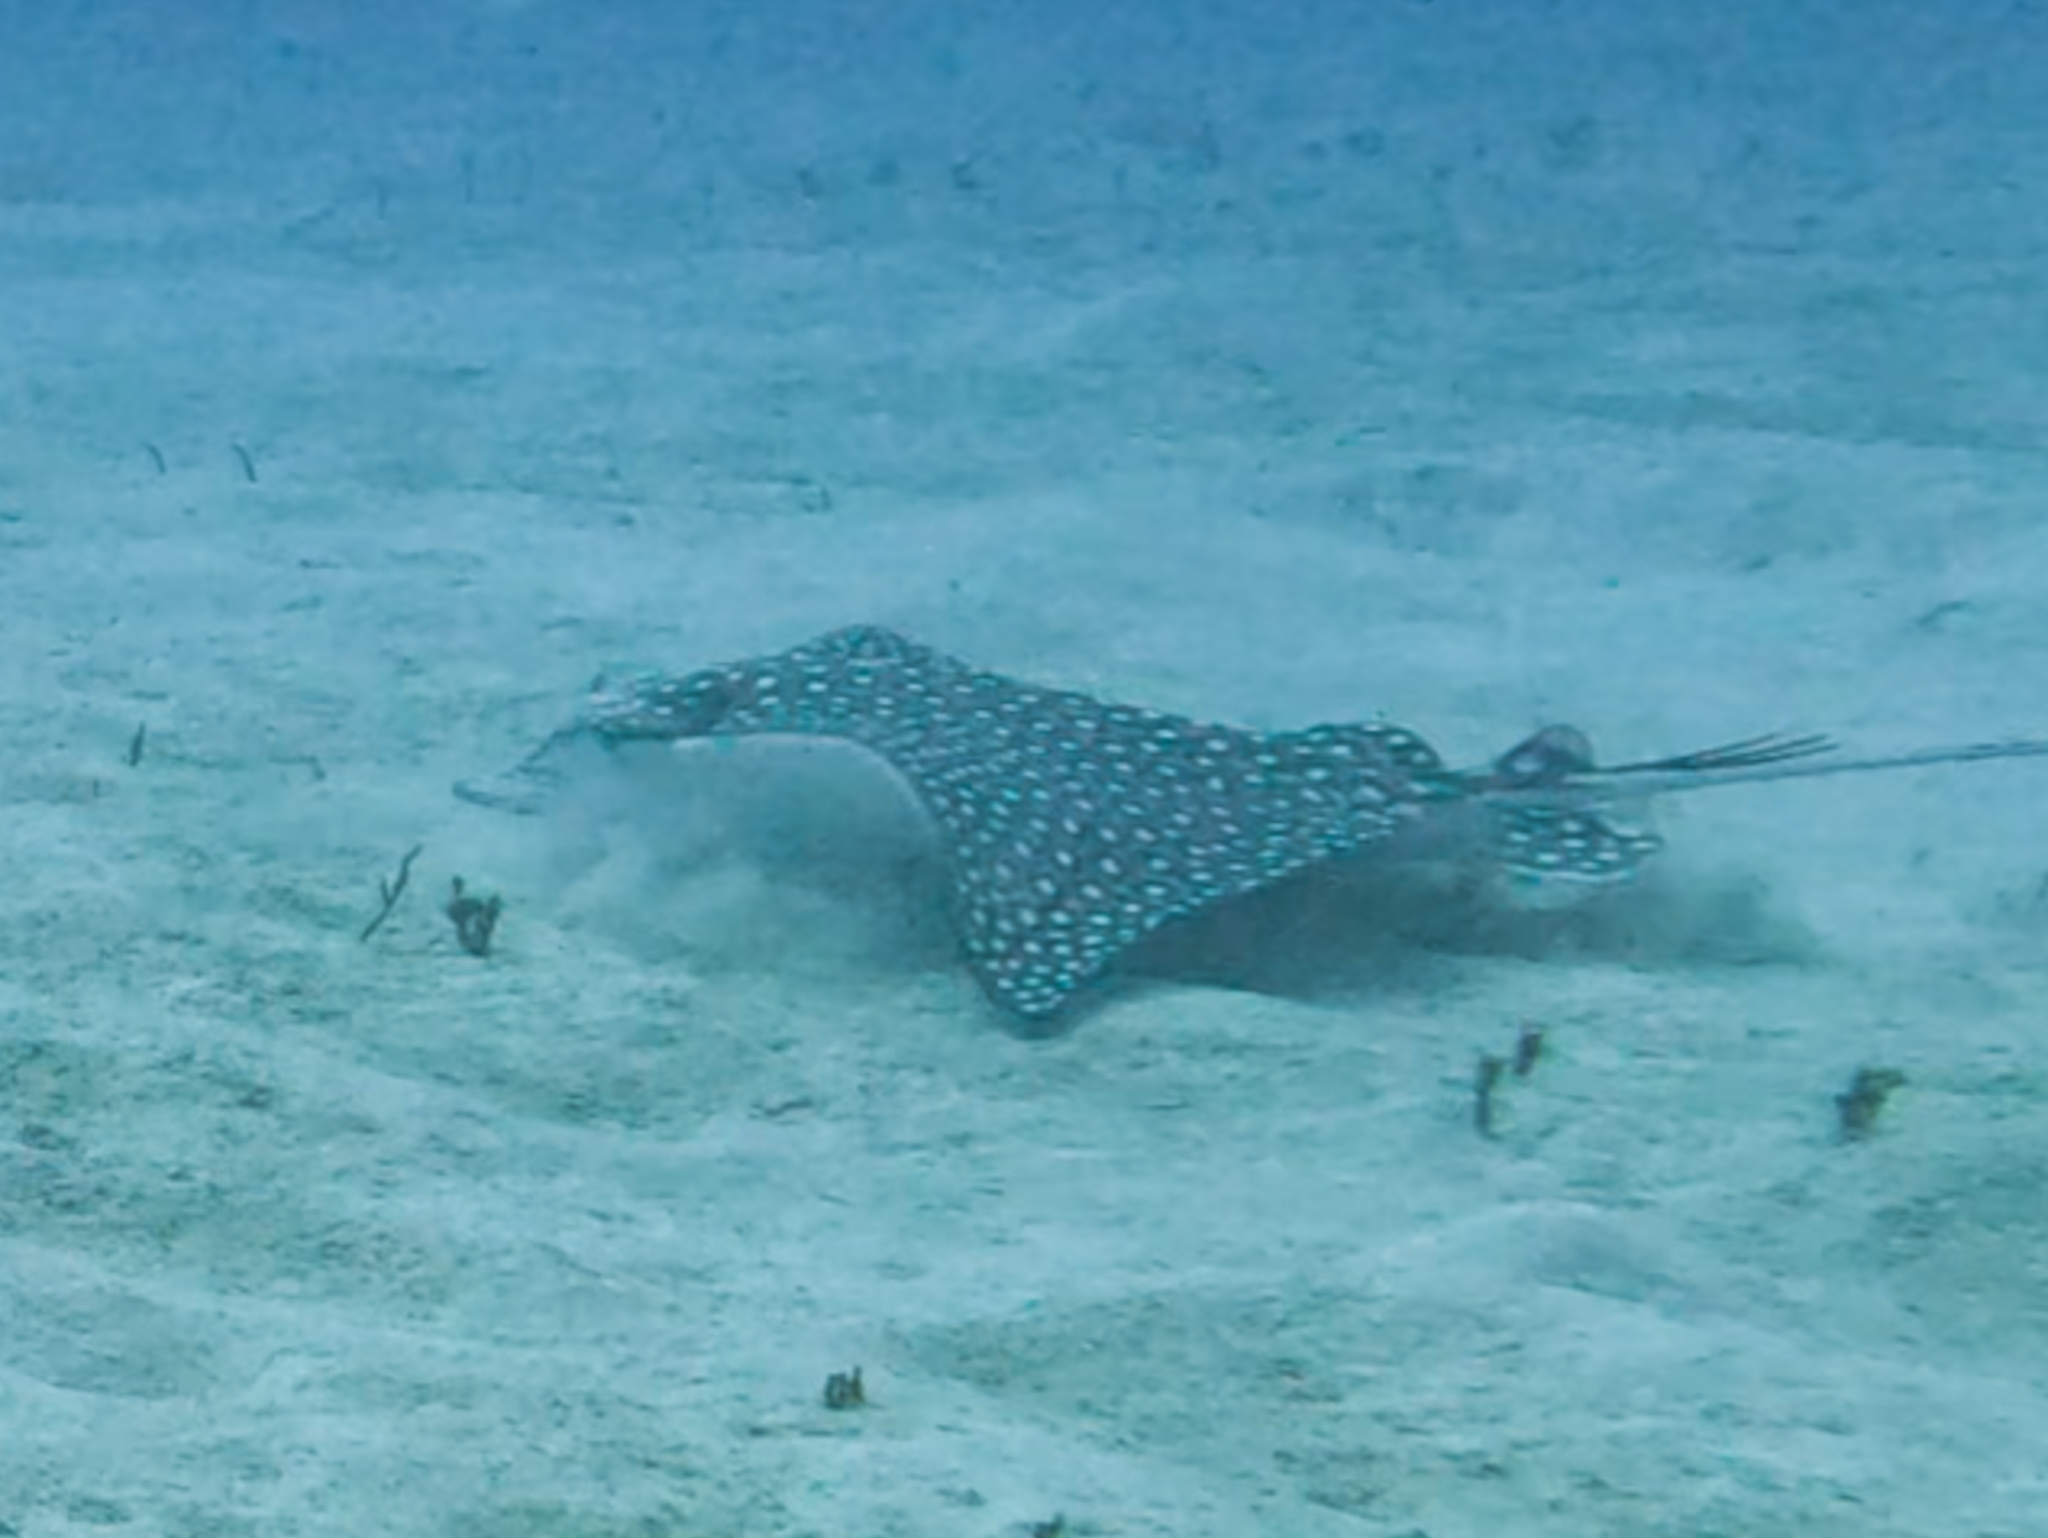
fish (species not among the labelled classes)